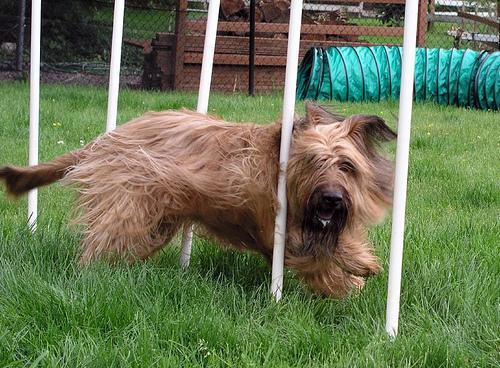
briard